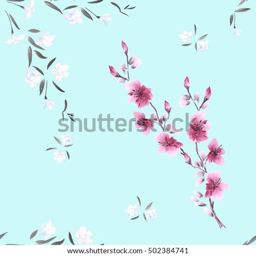
seamless pattern watercolor small white and pink flowers on the light turquoise background .